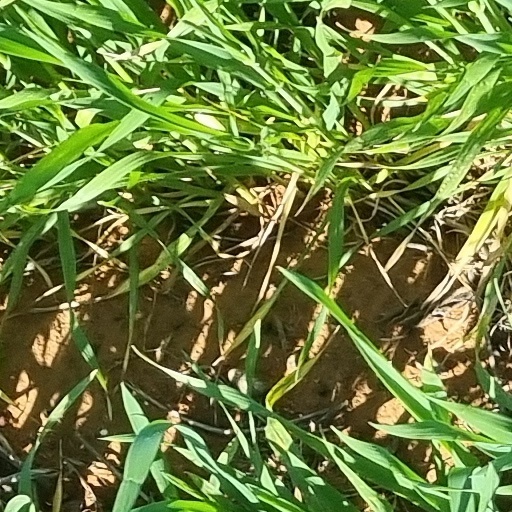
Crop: wheat